Tōgō Heihachirō

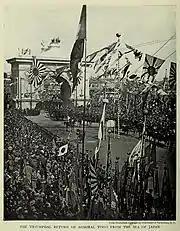
The Triumphal Return of Admiral Togo From the Sea of Japan. Tokyo, 1907

The Battle of Tsushima was considered a daring naval victory pitting a small but rapidly militarising emerging Asian nation against a major European adversary. Russia was at the time the world's third-largest naval power. While the Japanese fleet at Tsushima lost only three torpedo boats under Tōgō's command, of the 36 Russian warships that went into action, 22 were sunk (including seven battleships), six were captured, six were interned in neutral ports and only three escaped to the safety of Vladivostok.